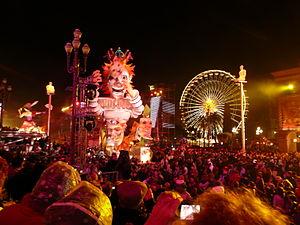
Le corso illiminé du carnaval 2009 de Nice (France), sur la place Masséna. Au centre
Le carnaval de Nice est le plus grand carnaval de France et l'un des plus célèbres du monde. Il se déroule chaque hiver à Nice, au mois de février pendant deux semaines incluant trois week-ends, et attire plusieurs centaines de milliers de spectateurs. Le carnaval est l'un des trois plus grands carnavals au monde, après ceux de Rio et Venise.